Lackawanna County Children's Library

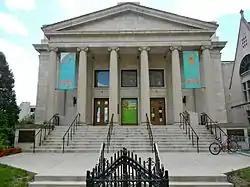
The former church in 2013

The Lackawanna County Children's Library is located in Scranton, Lackawanna County, Pennsylvania, at 520 Vine Street. Built in 1915 as a church, the building is known for its Classical Revival architecture.